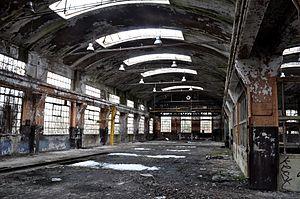
Usine abandonnée
L’exploration urbaine, abrégé urbex, est une activité consistant à visiter des lieux construits et abandonnés par l'homme, mais cette pratique inclut également la visite de lieux interdits, cachés ou difficiles d'accès, tel que des tunnels de métro, des catacombes, des chantiers de constructions/rénovations et des rooftops. La pratique regroupe ainsi diverses activités dites « underground » comme la « cataphilie », la « toiturophilie ». L’explorateur urbain est communément désigné par le néologisme urbexeur. La pratique s'est très répandue avec l'émergence des réseaux sociaux, notamment grâce à YouTube.